WXTV-DT

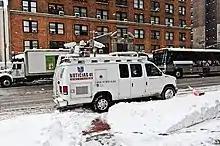
A WXTV news van in 2010

Local news began with the station, originally in the form of half-hour newscasts at 7 and 11 p.m. (later changed to 6 and 11). From 1981 to 1985, Enrique Gratas was WXTV's news director. In 1999, an hour-long morning newscast was added to the station's evening news broadcasts, the first Spanish-language morning news program in the New York market. In addition to the newscasts, the station produces news updates for Altice USA's News 12 Networks on weekdays.